Jimmy Connors

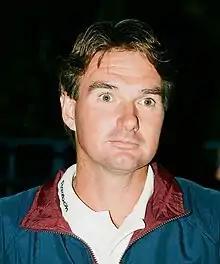
Connors in 1994

James Scott Connors (born September 2, 1952) is an American former professional tennis player as well as an author, a tennis commentator, and a coach. He was ranked as the world No. 1 in men's singles by the Association of Tennis Professionals (ATP) for 268 weeks (fifth-most of all time), and finished as the year-end No. 1 five times. Known for his fiery competitiveness, Connors holds three prominent Open Era men's singles records: 109 titles, 1,557 matches played, and 1,274 match wins. His titles include eight singles majors (an Open Era joint-record five US Opens, two Wimbledons, one Australian Open) and three year-end championships. In 1974, he became the second man in the Open Era to win three major titles in a calendar year; he was not permitted to participate in the fourth, the French Open. His playing career ended in 1996.